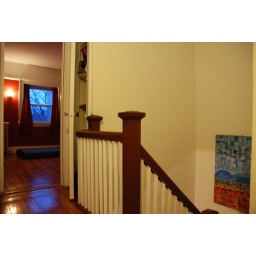
My bedroom all dressed in red